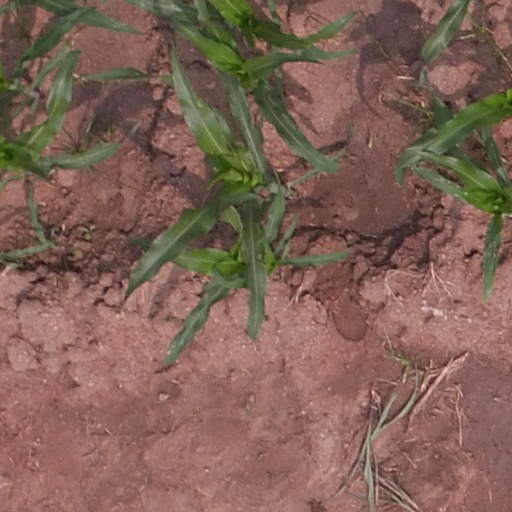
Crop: maize; corn